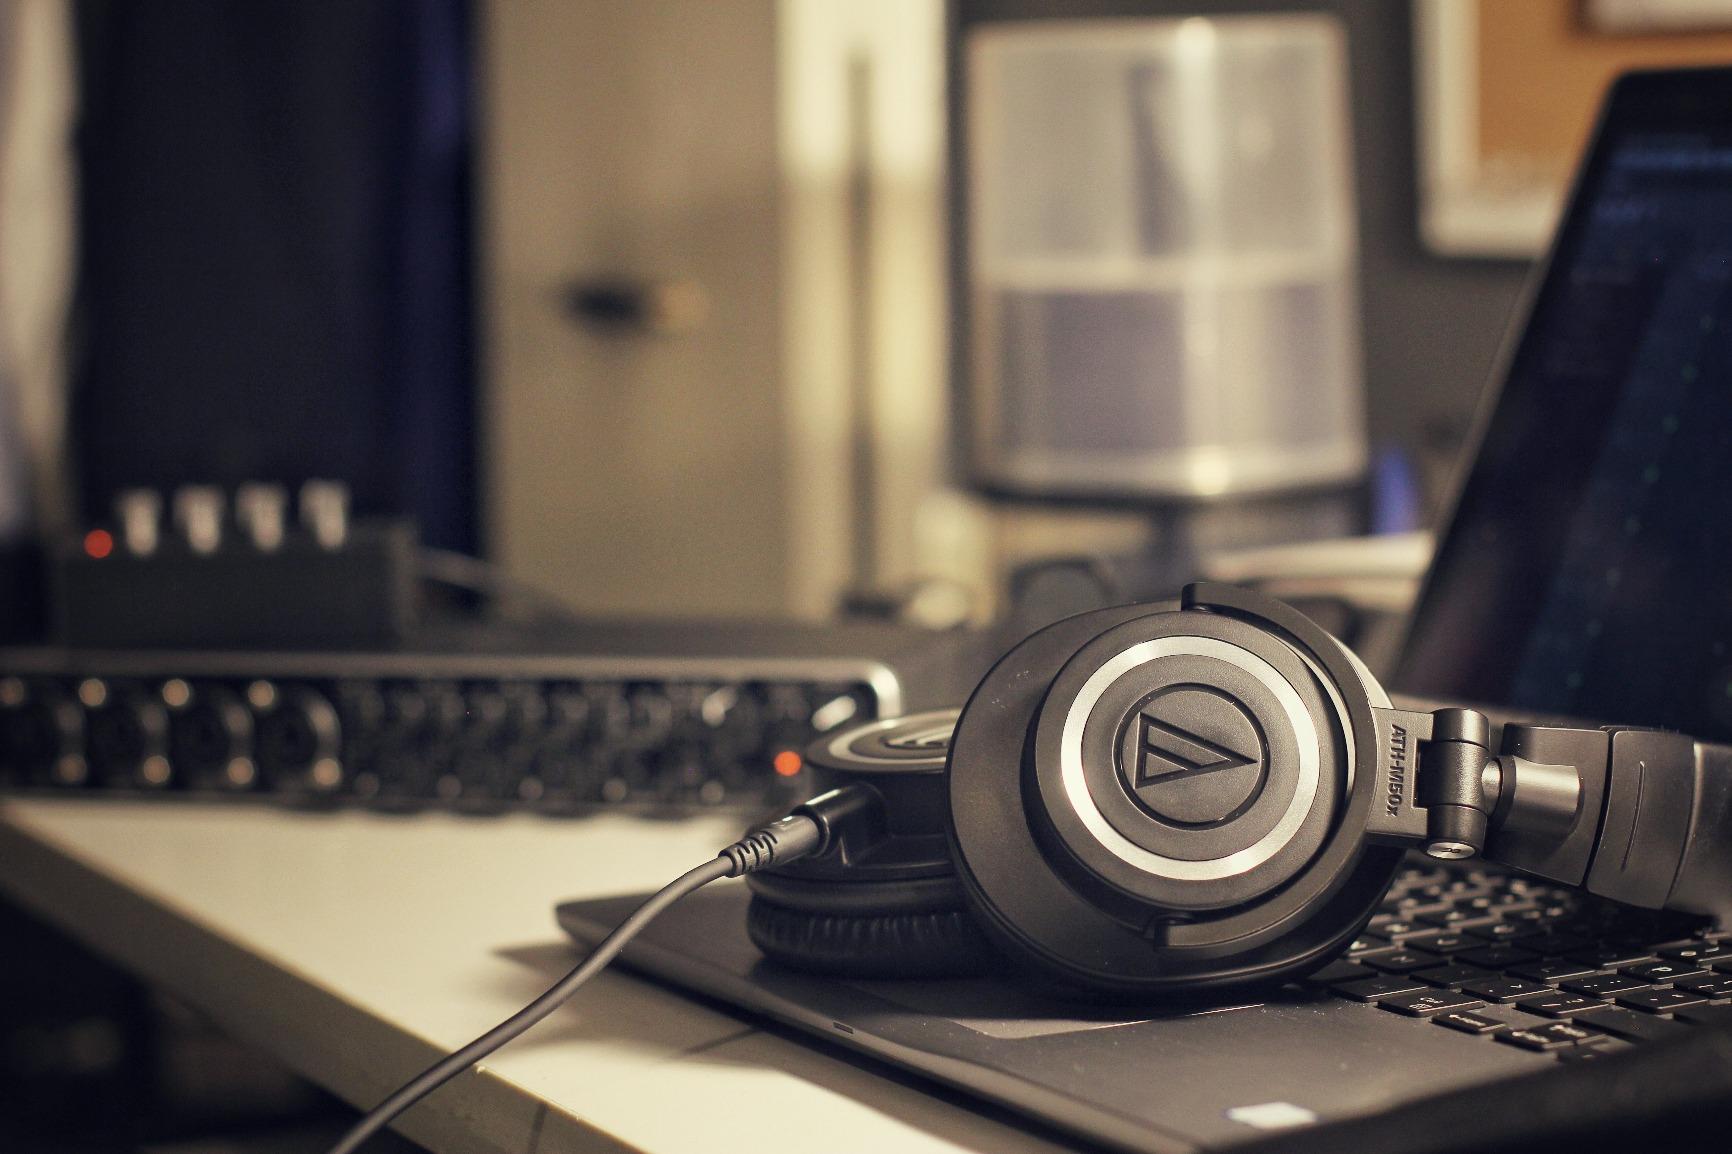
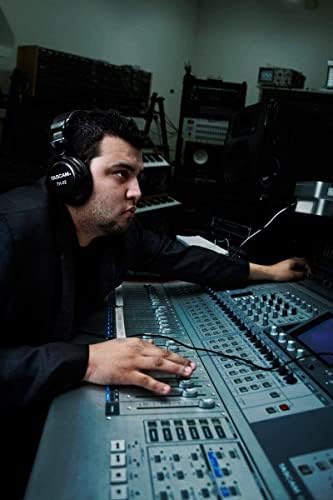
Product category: headphones
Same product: no